Minsk

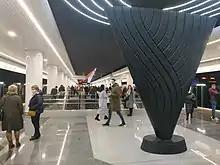
Vakzalnaja station in the Minsk Metro

During 2003–2008 the overall weight of contaminants increased from 186,000 to 247,400 tons. The change from gas as industrial fuel to mazut for financial reasons has worsened the ecological situation. However, the majority of overall air pollution is produced by cars. Belarusian traffic police "DAI" every year hold operation "Clean Air" to prevent the use of cars with extremely polluting engines. Sometimes the maximum normative concentration of formaldehyde and ammonia in air is exceeded in Zavodski District. Other major contaminants are Chromium-VI and nitrogen dioxide. Zavodski, Partyzanski and Leninski districts, which are located in the southeastern part of Minsk, are the most polluted areas in the city.